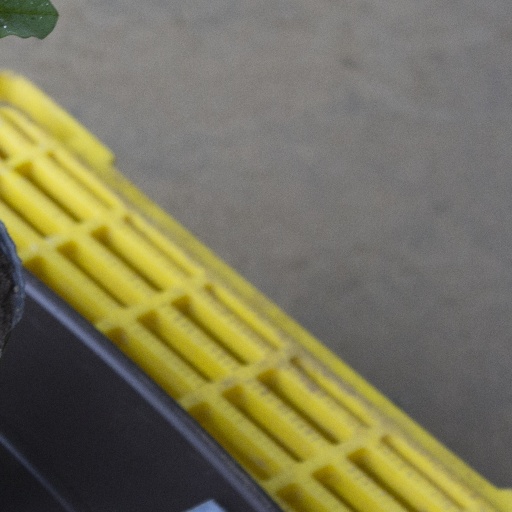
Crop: soybean